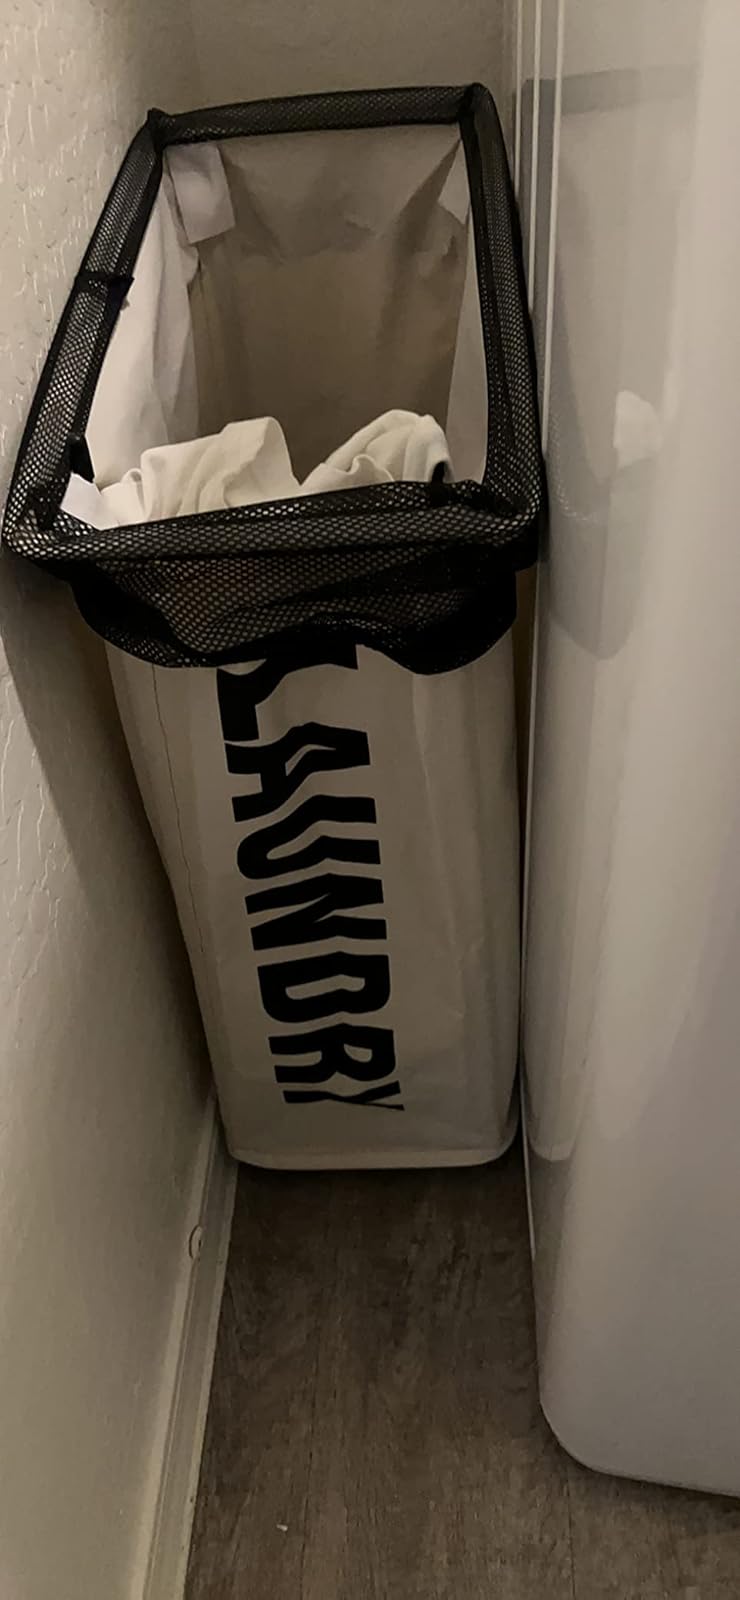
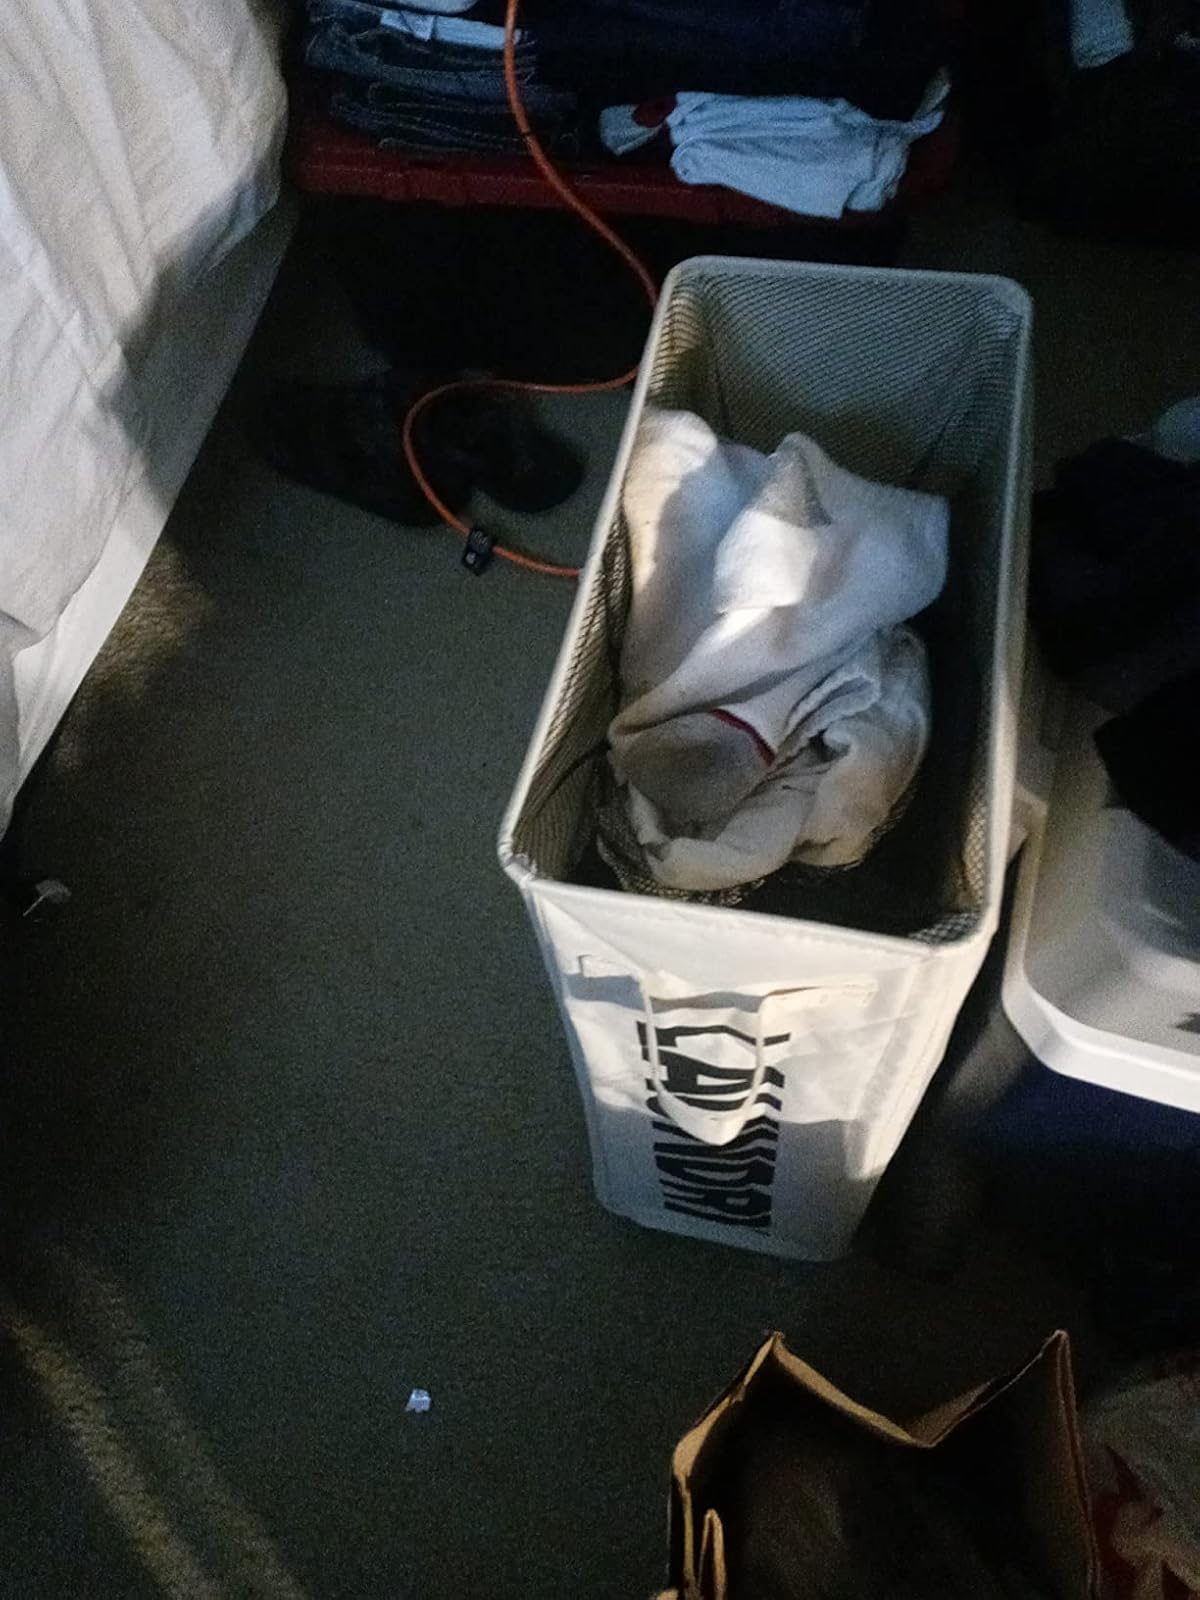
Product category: items_hamper
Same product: yes